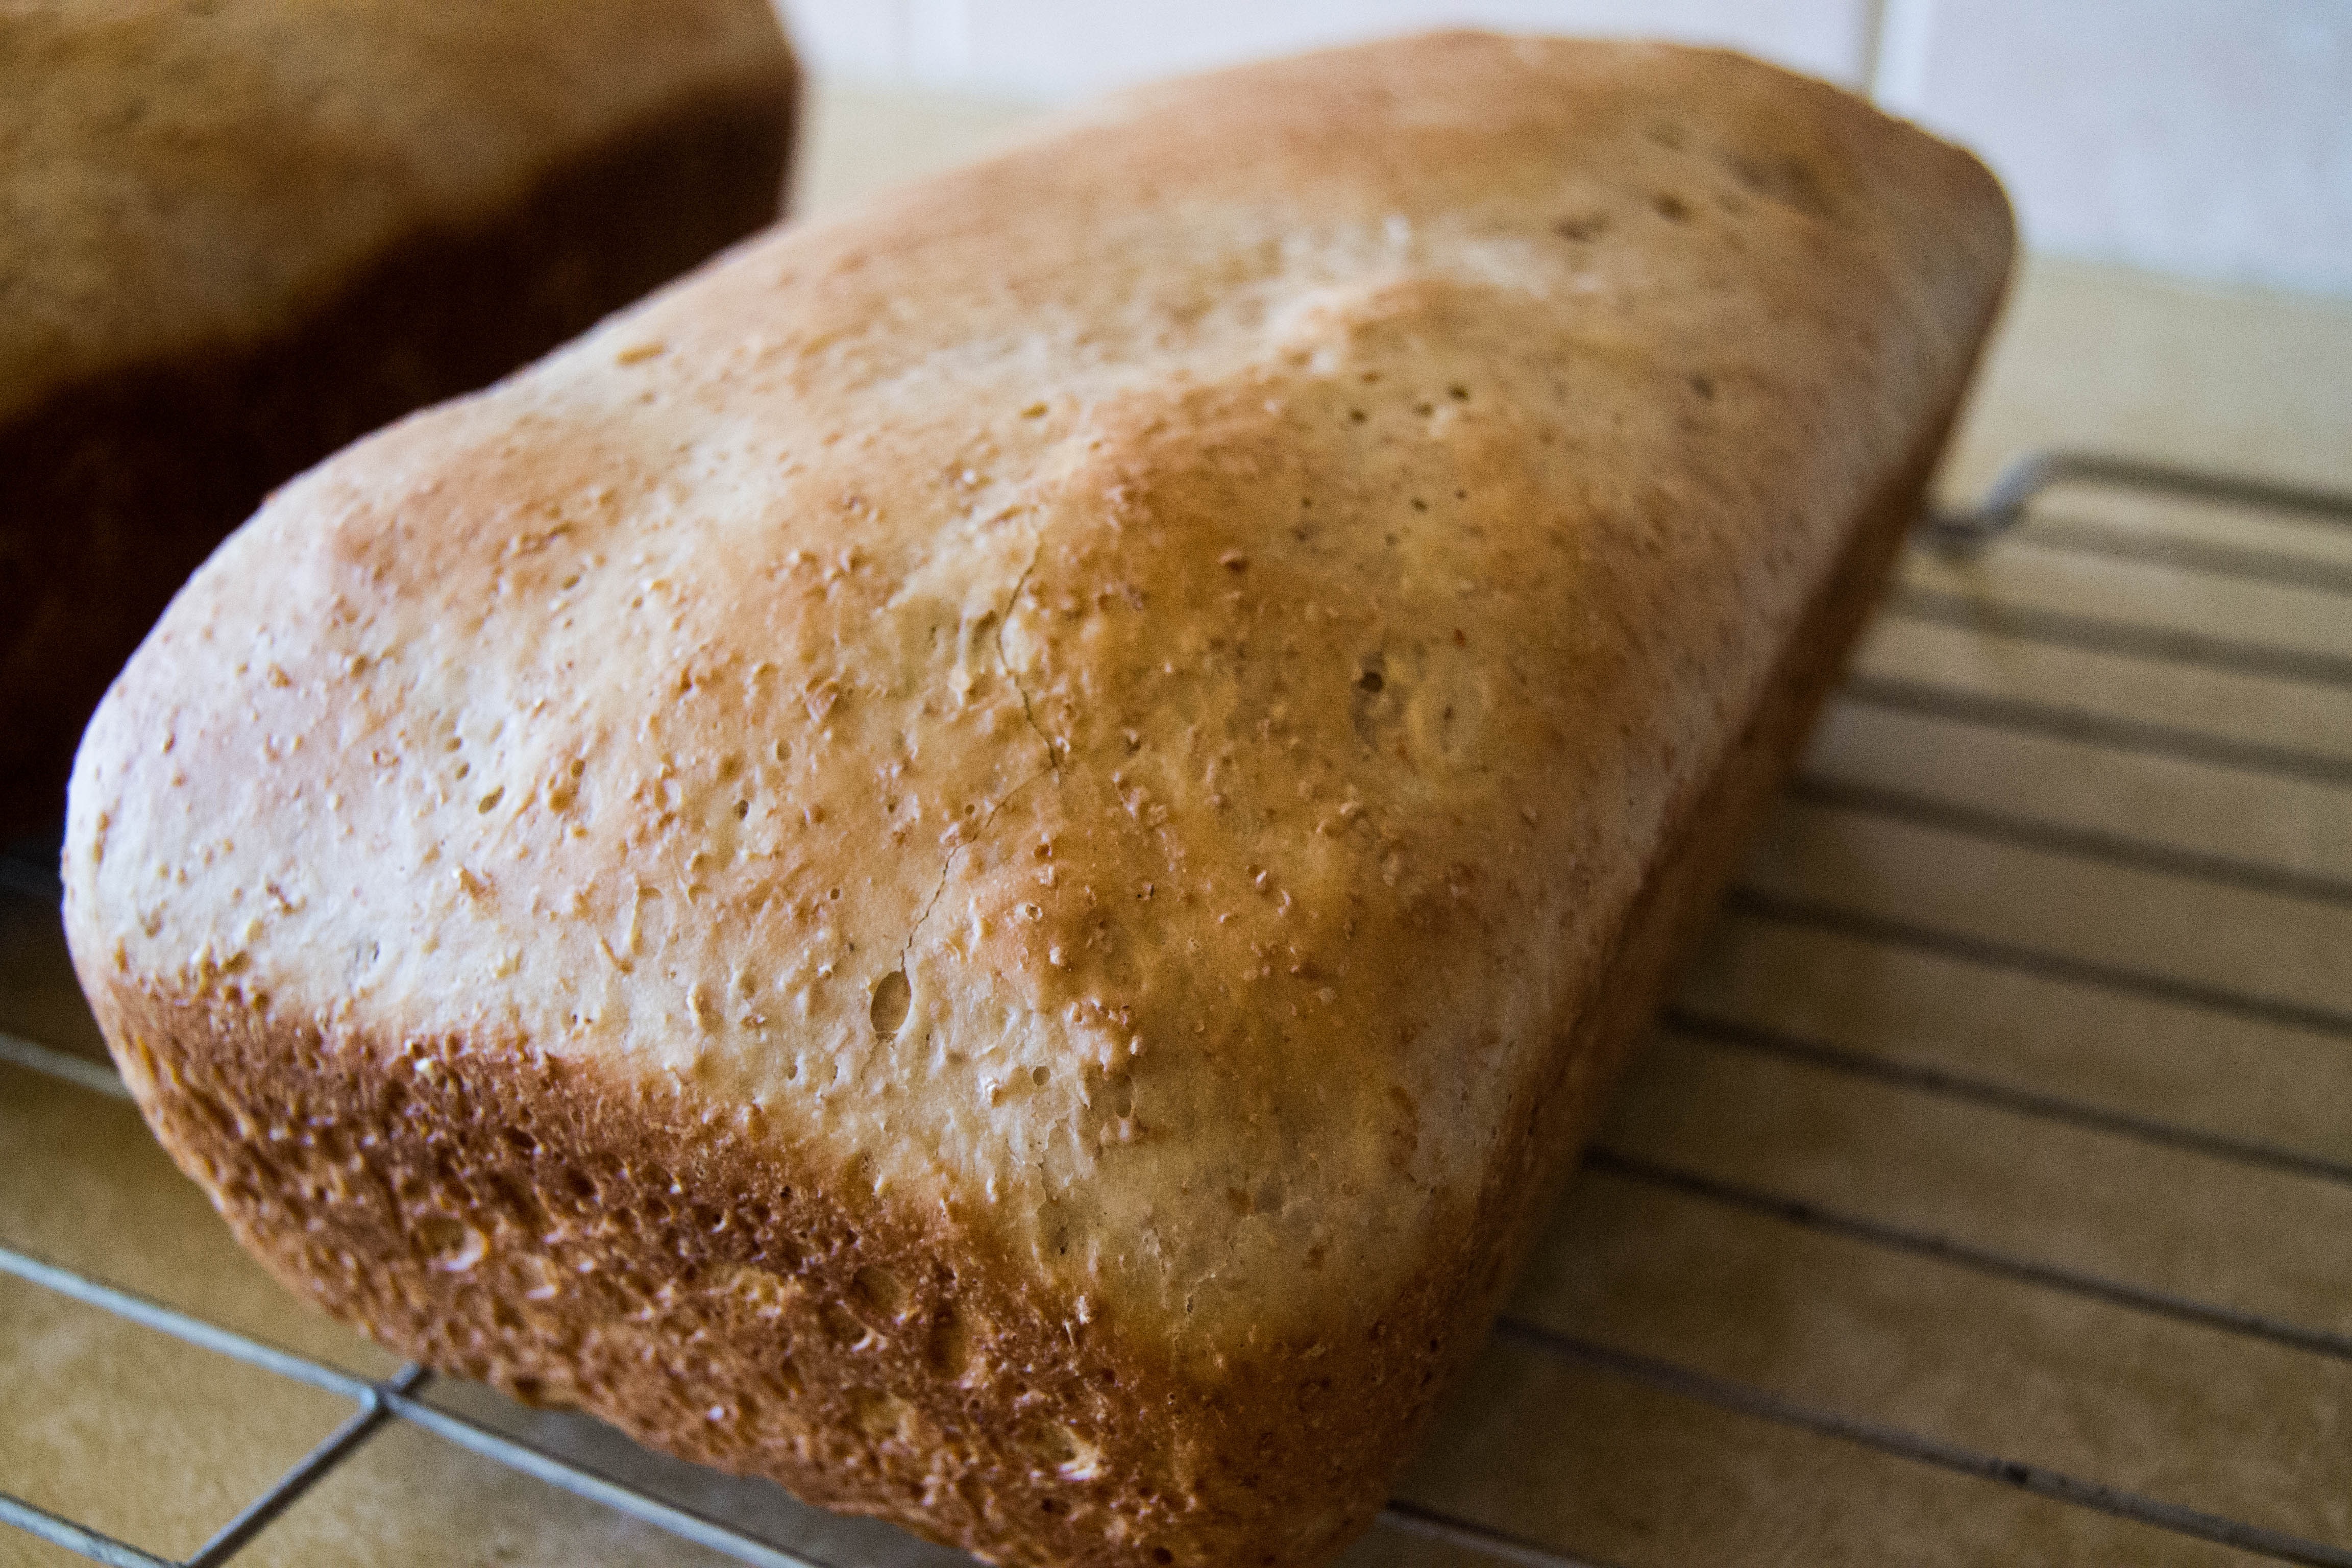
white, wheat, meal, food, cooking, produce, fresh, brown, kitchen, breakfast, baking, healthy, delicious, homemade, bread, bakery, dough, loaf, toast, baked, sourdough, nutrition, tasty, ciabatta, oven, flour, yeast, baked goods, brown bread, rye bread, grass family, whole grain